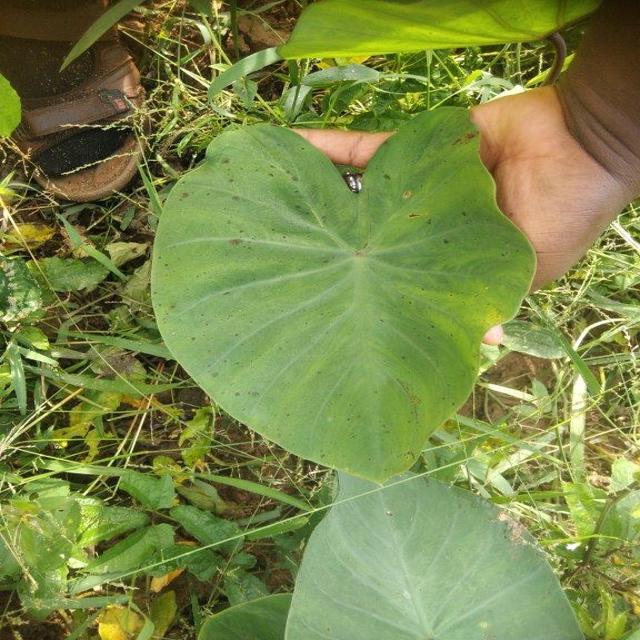
Label: Early_Blight